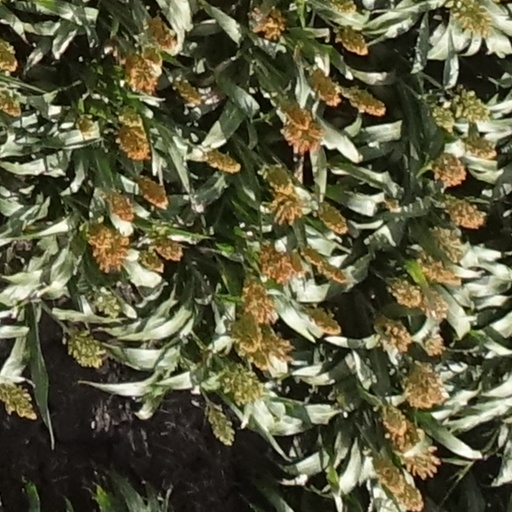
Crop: sorghum